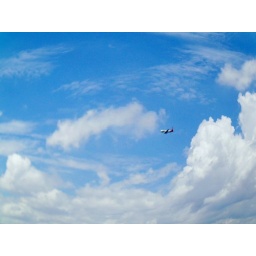
planes flying over the sovereign sky